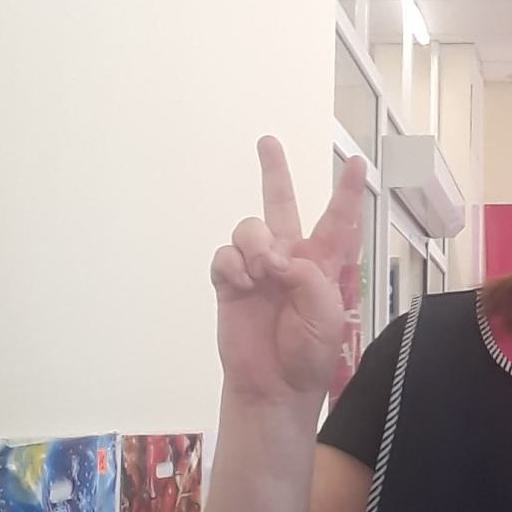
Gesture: peace